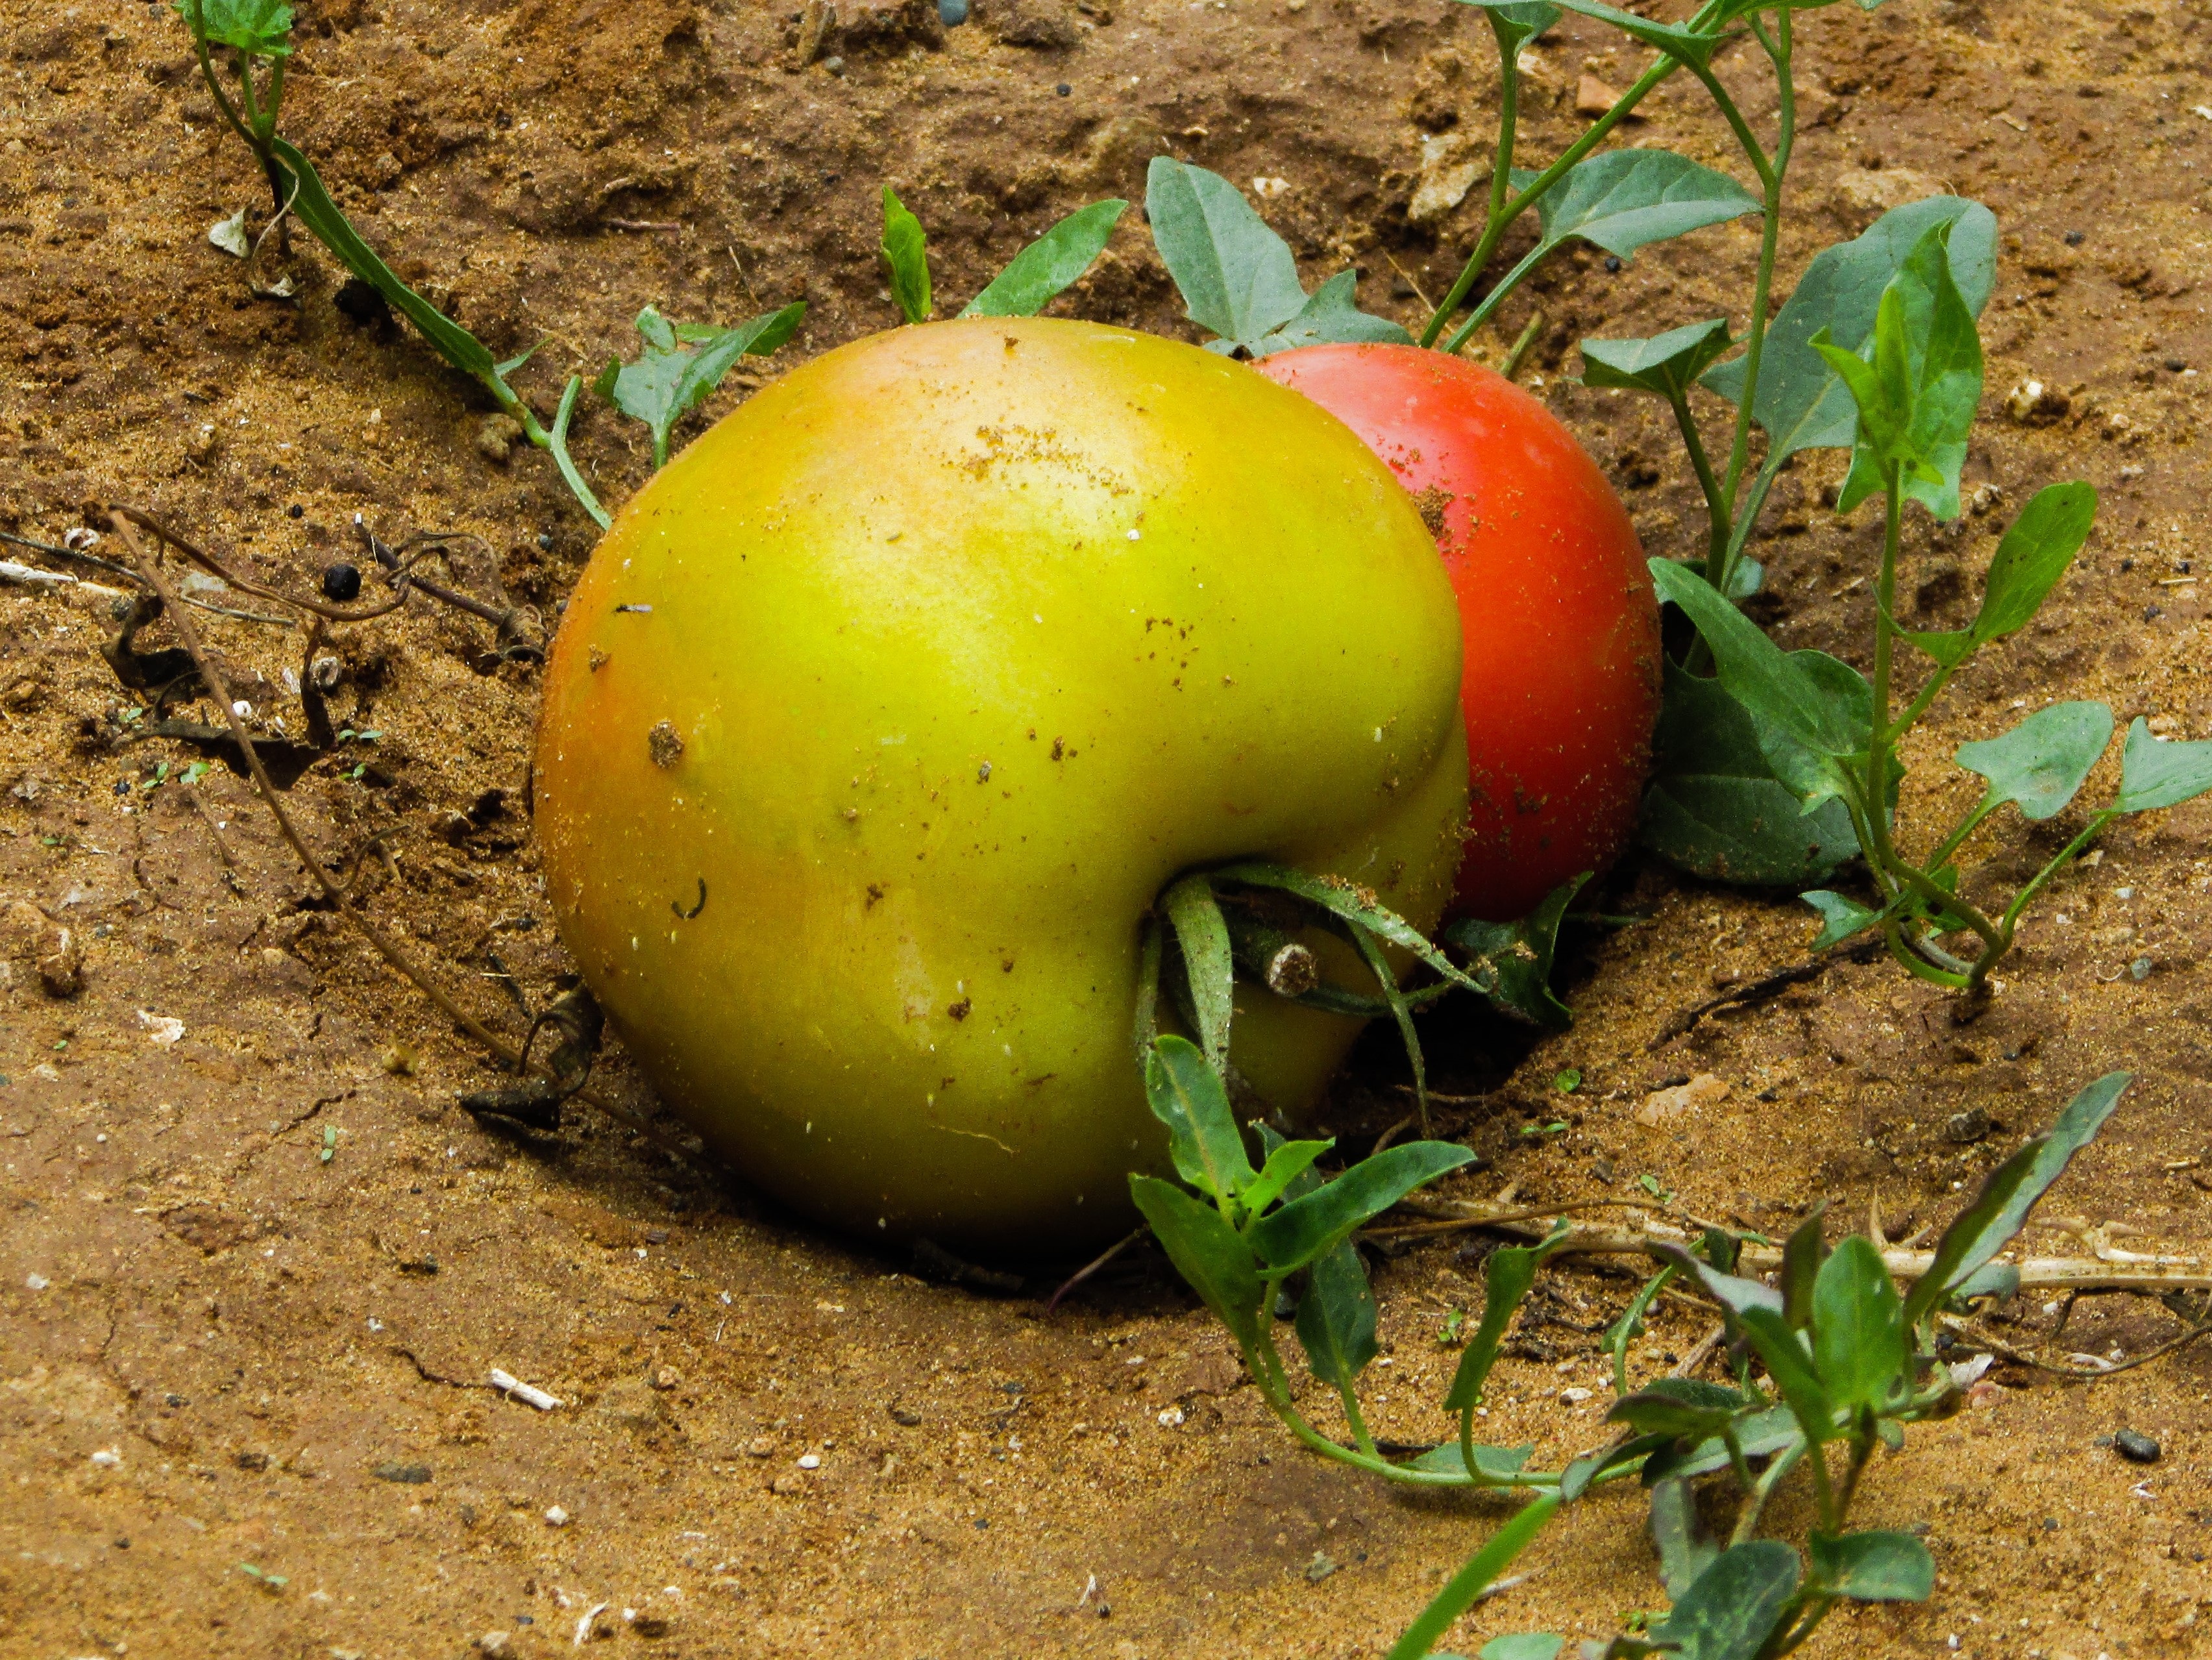
plant, ground, fruit, leaf, flower, food, green, produce, vegetable, autumn, yellow, agriculture, garden, flora, gourd, tomatoes, cucurbita, macro photography, flowering plant, land plant